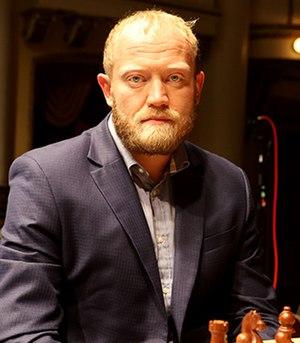
Denis Rimovtich Khismatoulline est un joueur d'échecs russe né le 28 décembre 1984 à Neftekamsk en Bachkirie.